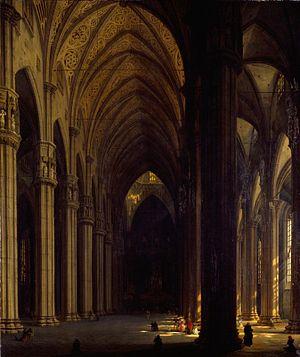
Pompeo Calvi, né en 1806 à Milan et mort le 28 juin 1884 dans la même ville, est un artiste peintre italien.